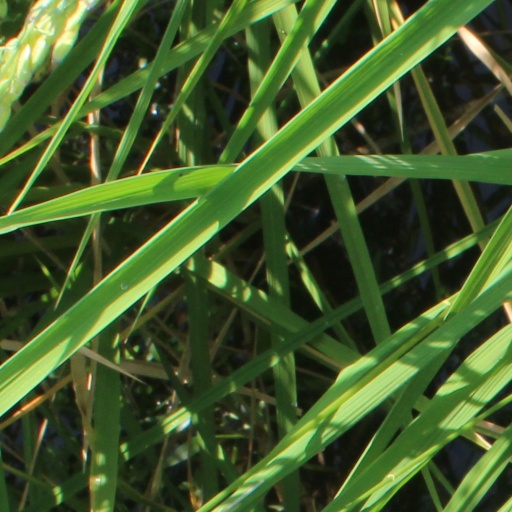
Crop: rice